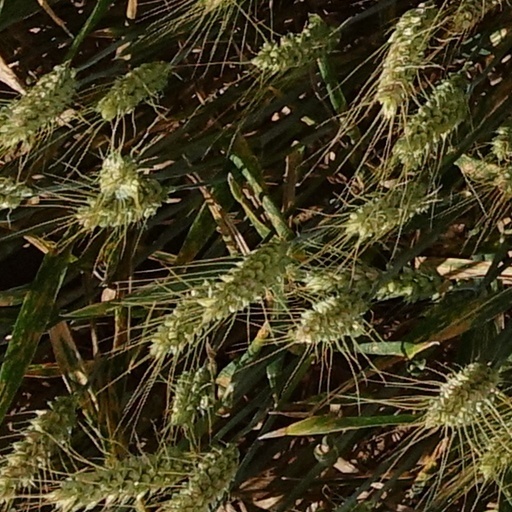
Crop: wheat